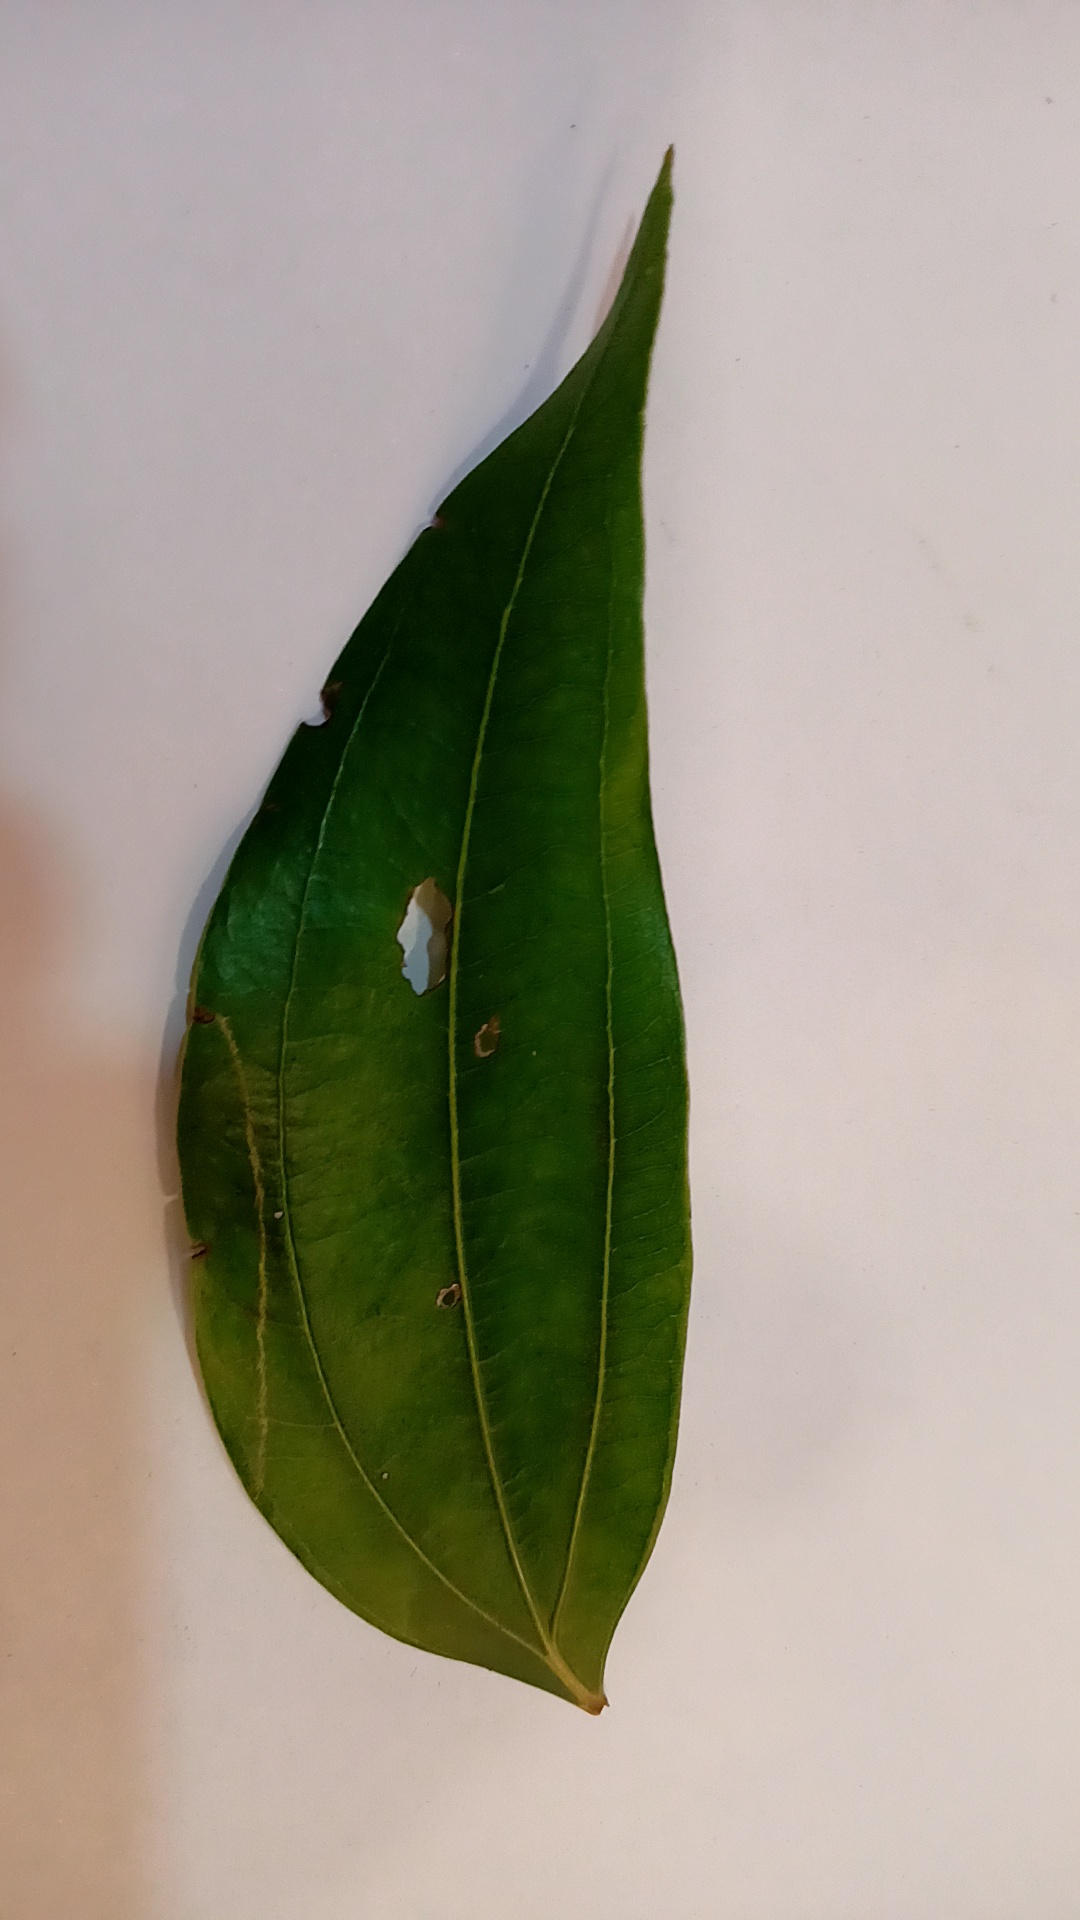
Label: Disease